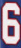
Number: 6